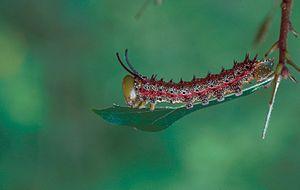
Anisota virginiensis, ou Anisote rose du chêne, est une espèce de lépidoptères appartenant à la famille des Saturniidae, à la sous-famille des Ceratocampinae.